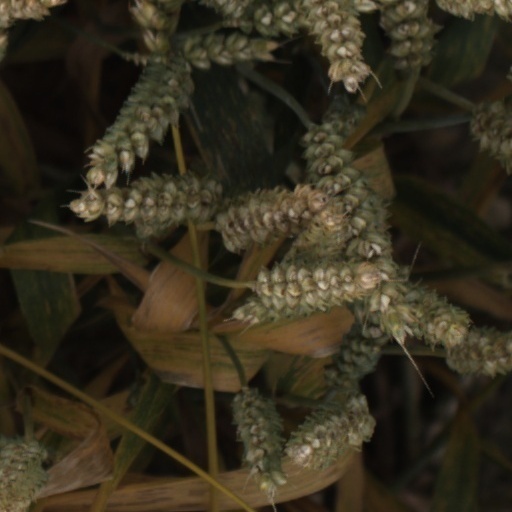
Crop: wheat